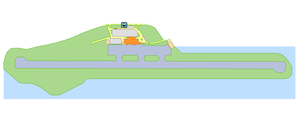
Aéroport de San Sebastian (schéma des pistes).
L'aéroport de Saint-Sébastien est un aéroport espagnol situé à 22 km de la ville de Saint-Sébastien, sur la commune de Fontarrabie, dans la province du Guipuscoa, tout près de la frontière franco-espagnole à moins de 5 km de la ville d'Hendaye.